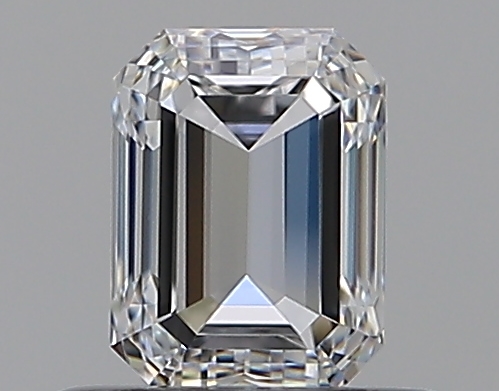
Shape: emerald
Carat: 0.5
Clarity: VVS2
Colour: E
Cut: VG
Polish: EX
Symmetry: GD
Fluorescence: M
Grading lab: GIA
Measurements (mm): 4.95 x 3.67 x 2.57